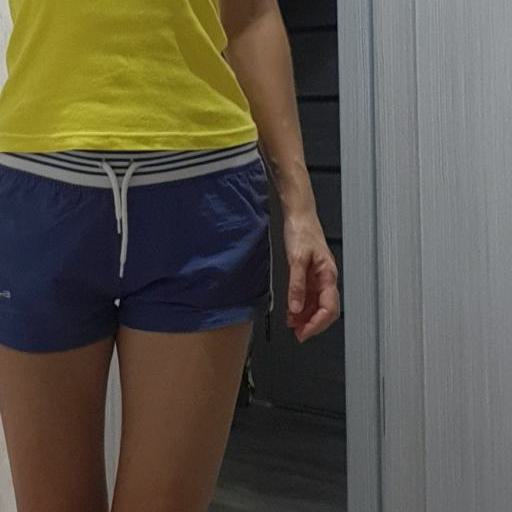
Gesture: no_gesture